Palacio de la Merced

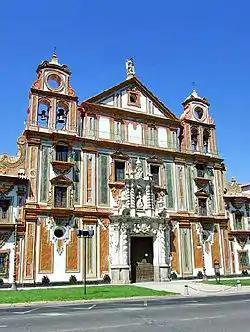
Main façade.

The Palacio de la Merced is a historical building in Córdoba, Andalusia, southern Spain. Once home to the convent of La Merced Calzada, it is now home to the Provincial Government of Córdoba (Diputación de Córdoba, in Spanish), a sovra-municipal services institution of the province of Córdoba.